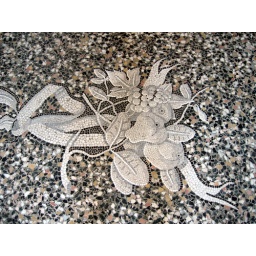
The parts of floor in the palace with mosaic white and black.And the terrazzo veneziano around mosaic.